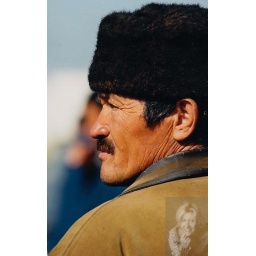
Profile in brown hat